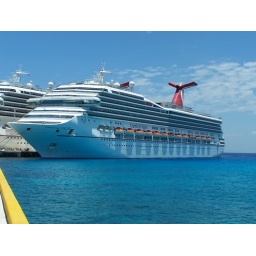
The Carnival Valor docked in the clear blue waters of Cozomel.